The Education of Sonny Carson

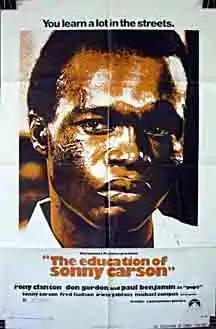
Original theatrical poster

The Education of Sonny Carson is a 1974 American blaxploitation drama film based on the best-selling autobiography of Sonny Carson. The film was directed by "The Mack" director Michael Campus, and starring Rony Clanton, Don Gordon, Joyce Walker, Paul Benjamin, and Mary Alice.